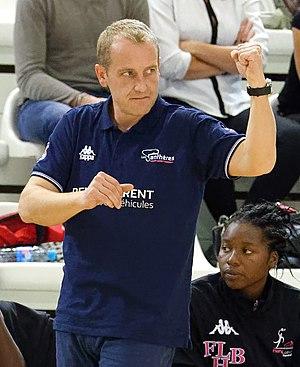
Rencontre de championnat entre Issy Paris Hand et fleury. A Issy Les Moulineaux, le 22 septembre 2015
Frédéric Bougeant, né le 6 décembre 1974 au Havre, est un entraîneur français de handball.